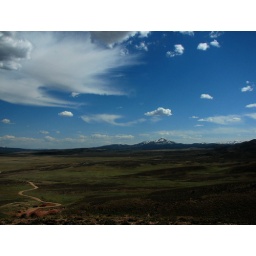
View from the summit of the Wonderstone mountain in the Vernon Hills in Vernon, Utah. Our truck is at the end of the dirt road.